King station (Toronto)

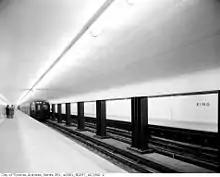
Interior of the station on opening

King station opened in 1954 as part of the first stretch of subway line built in Toronto, between and stations.